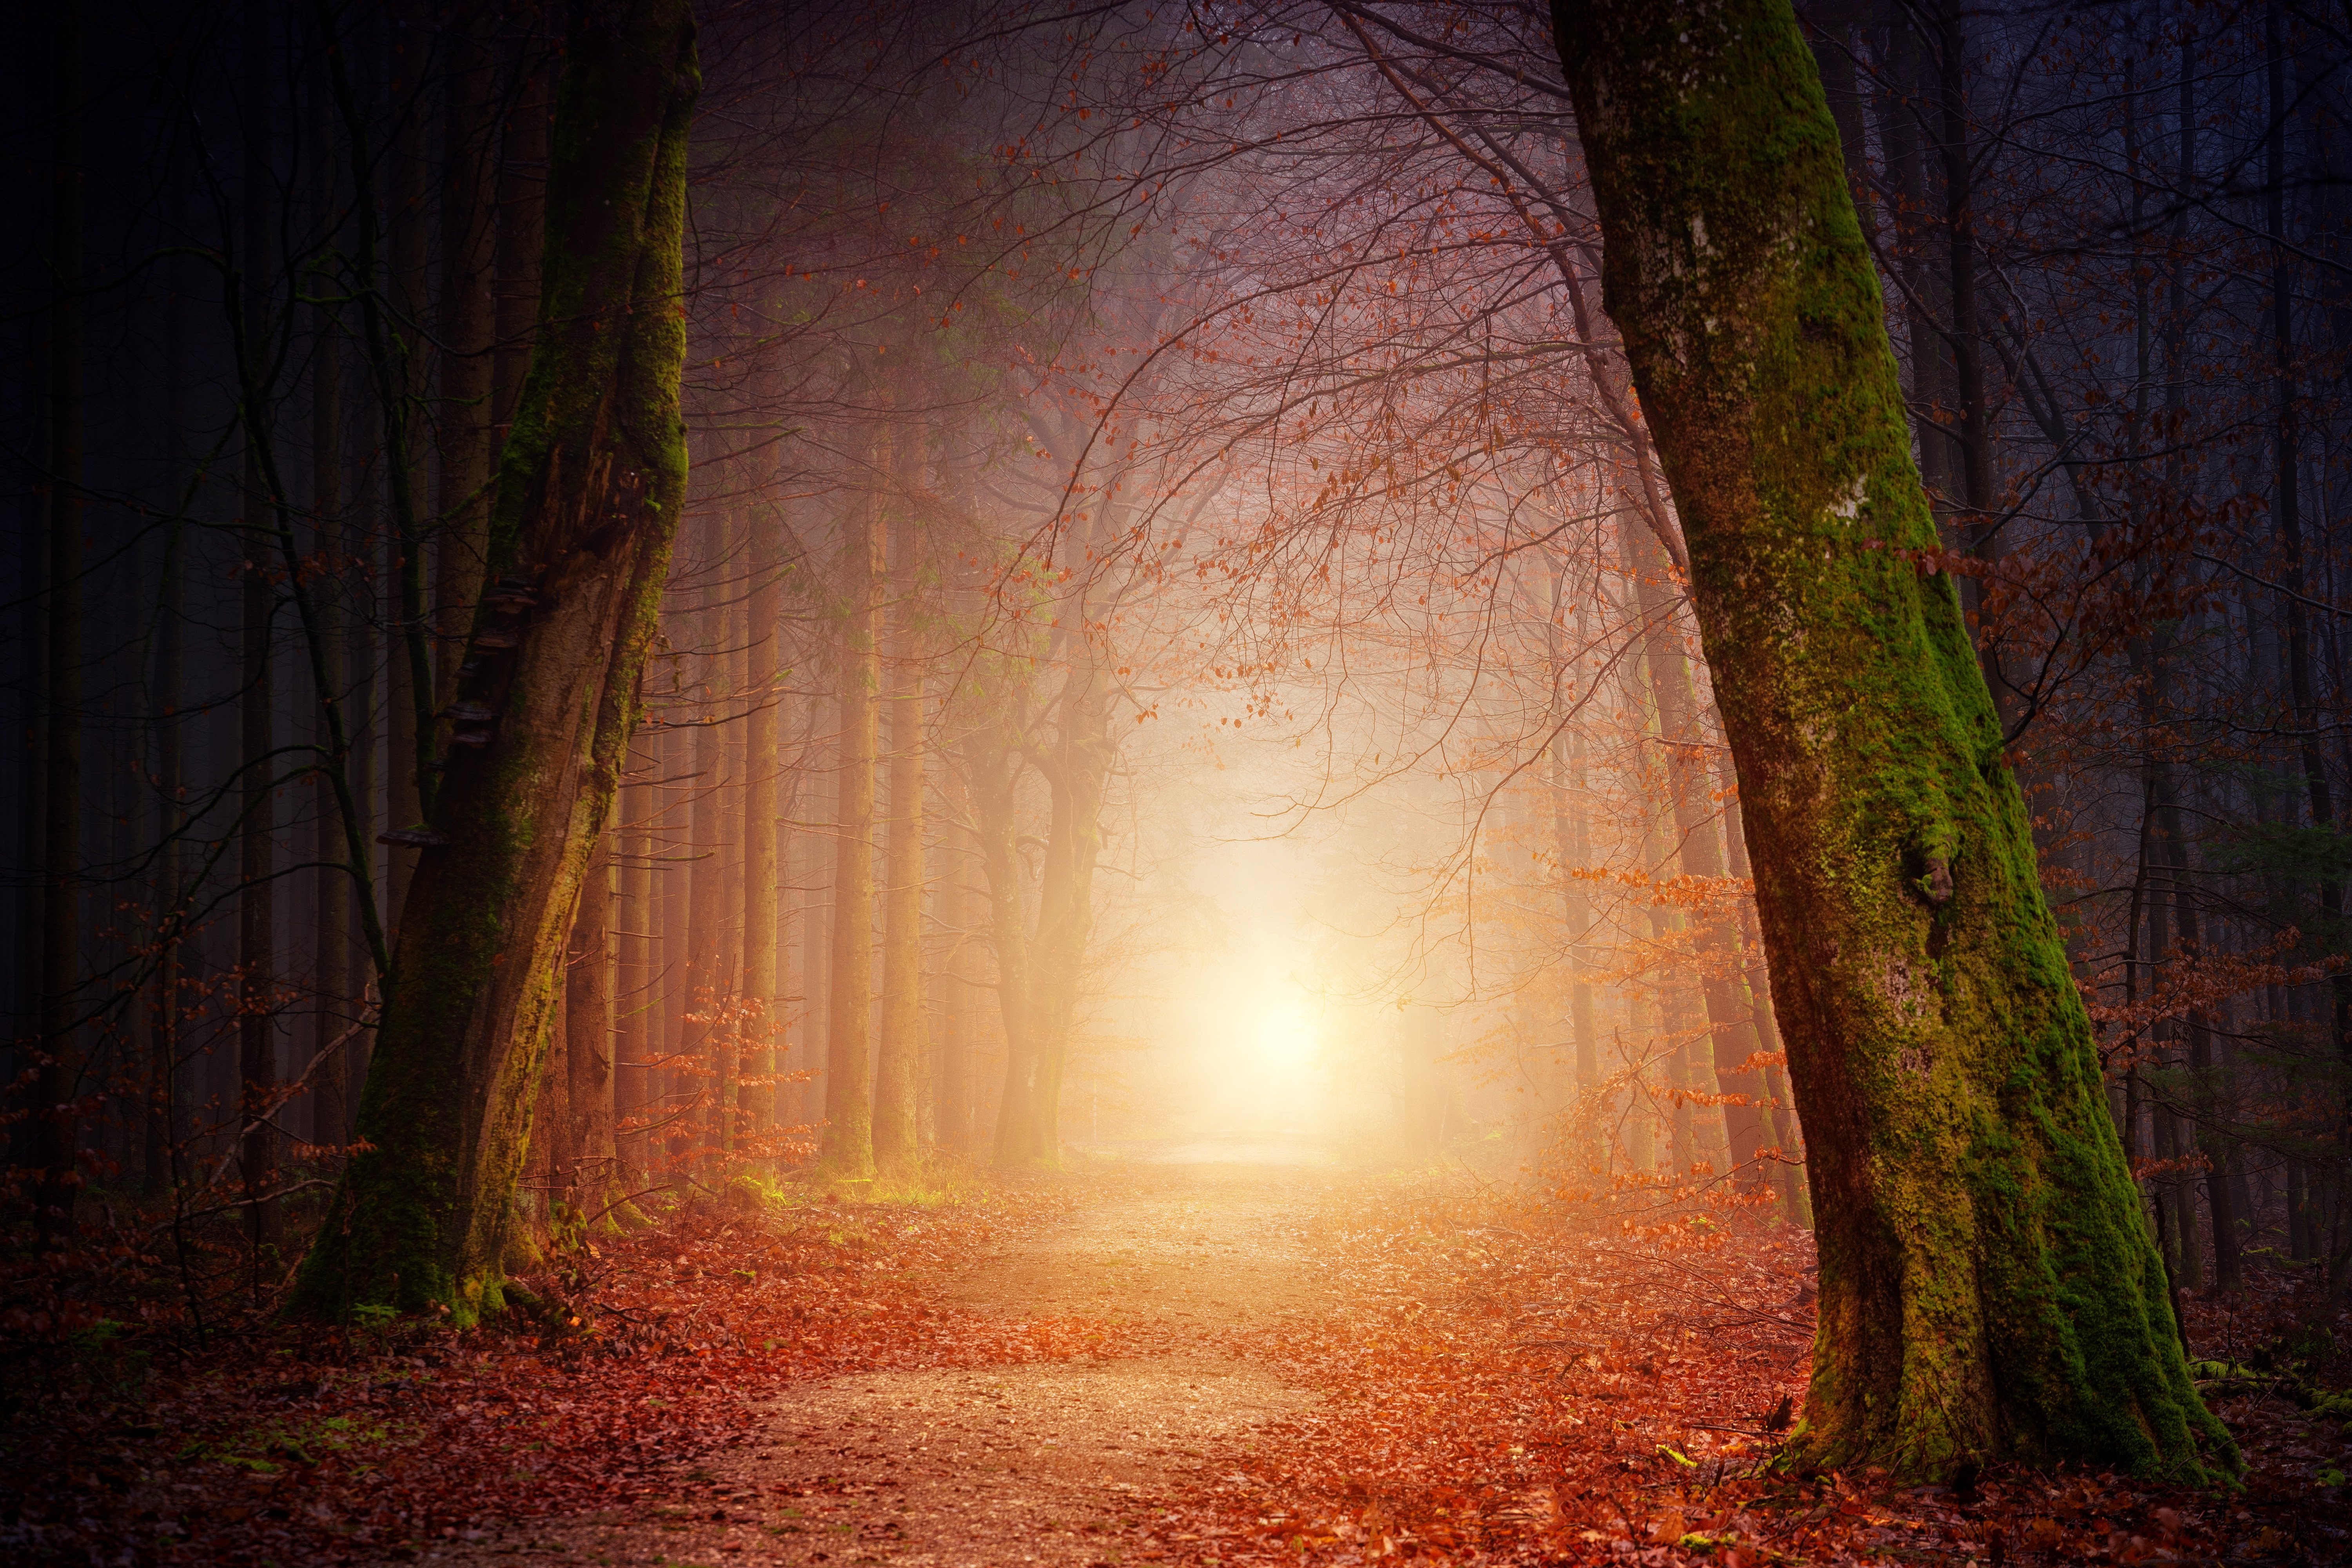
natural, water, atmosphere, sky, plant, twig, natural landscape, People in nature, trunk, branch, wood, sunlight, atmospheric phenomenon, grass, sunrise, deciduous, horizon, sunset, heat, landscape, rural area, Tints and shades, grove, afterglow, road, forest, temperate broadleaf and mixed forest, sun, tree, astronomical object, dusk, darkness, woodland, winter, backlighting, spruce fir forest, old growth forest, nature reserve, temperate coniferous forest, evening, shadow, mist, road surface, Northern hardwood forest, tropical and subtropical coniferous forests, lens flare, path, plant stem, jungle, soil, trail, autumn, night, dirt road, symmetry